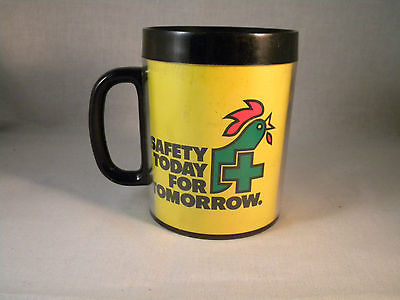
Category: mug